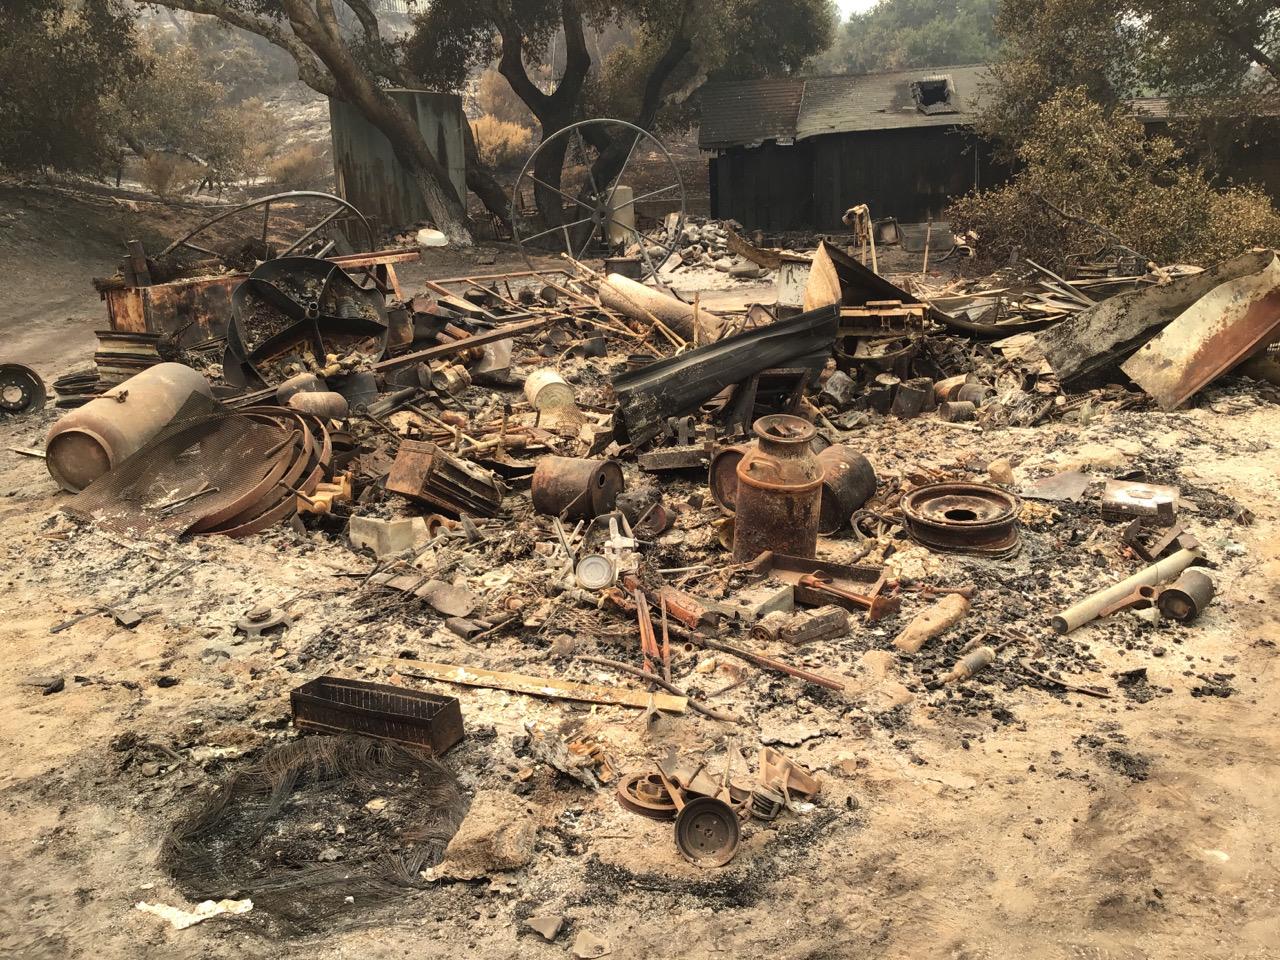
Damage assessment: destroyed